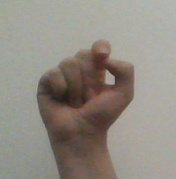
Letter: fa